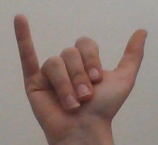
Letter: ya